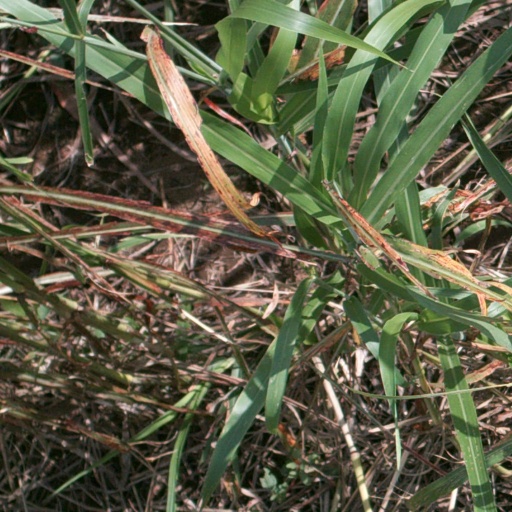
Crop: sorghum